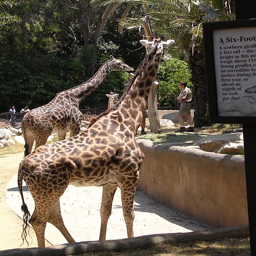
Two giraffe standing next to each other in a zoo.
Two giraffes stare out of their enclosure at a zoo.
two giraffes at the zoo about to be fed
A group of giraffes in a zoo enclosure
Giraffes get close to the zookeeper in their enclosure.